TorrentSpy

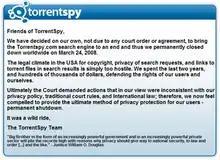
TorrentSpy after the shutdown.

On March 24, 2008, TorrentSpy's servers were shut down, shortly after a message was posted commenting on the end of TorrentSpy: